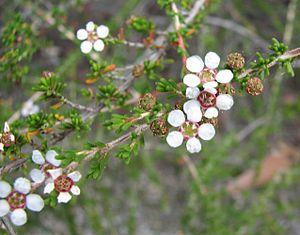
Astartea est un genre de la famille des Myrtaceae. Il comprend des espèces d'arbustes, rarement d'arbres, originaires d'Australie.